Foreign cemeteries in Japan

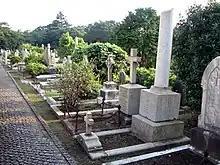
The Yokohama Foreign General Cemetery

The Yokohama Foreign General Cemetery, located in Yamate Naka-ku, Yokohama, includes among many others the grave of Charles Lennox Richardson, murdered in the Namamugi Incident in September 1862, John Wilson, and that of Charles Wirgman, Ludovicus Stornebrink, and John Carey Hall. The French military advisors of the Boshin War, François Bouffier, Jean Marlin, and Auguste Pradier are also buried there.